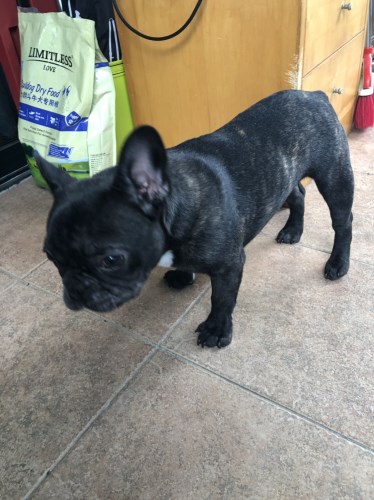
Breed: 1121-n000002-French_bulldog